James Marr Farm

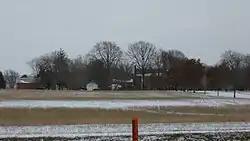
James Marr Farm, January 2011

James Marr House and Farm is a historic home and farm located at Columbus Township, Flat Rock Township, and German Township, Bartholomew County, Indiana. The house was built in 1871, and is a two-story, three-bay, brick dwelling with a two-story, rear ell. It sits on a stone foundation and has a gable roof. Also on the property are the contributing brick smoke house, wash / wood house, milk house, garage, shed, small barn, large barn, chicken house, and late-19th century tenant house.